Hays Code

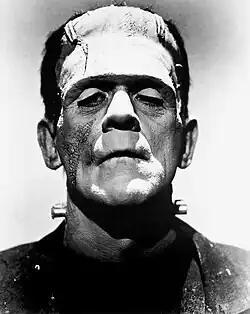
Actor Boris Karloff as Doctor Frankenstein's creation in the 1931 film "Frankenstein". By the time the film's sequel, "Bride of Frankenstein", arrived in 1935, enforcement of the Code was in full effect, and the doctor's overt God complex was forbidden. In the first picture, however, when the creature was born, his mad scientist creator was free to proclaim "Now I know what it feels like to be God!"

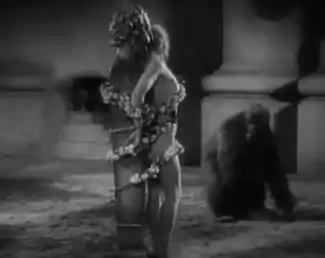
From Cecil B. DeMille's "The Sign of the Cross" (1932)

One factor in ignoring the code was the fact that some found such censorship prudish, owing to the libertine social attitudes of the 1920s and early 1930s. This was a period in which the Victorian era was sometimes ridiculed as being naïve and backward. When the Code was announced, the liberal periodical "The Nation" attacked it, stating that if crime were never to be presented in a sympathetic light, then taken literally that would mean that "law" and "justice" would become one and the same; therefore, events such as the Boston Tea Party could not be portrayed. If clergy must always be presented in a positive way, then hypocrisy could not be dealt with either." The Outlook" agreed and, unlike "Variety", predicted from the beginning that the Code would be difficult to enforce. The Great Depression of the 1930s led many studios to seek income by any way possible. Since films containing racy and violent content resulted in high ticket sales, it seemed reasonable to continue producing such films. Soon, the flouting of the code became an open secret. In 1931, "The Hollywood Reporter" mocked the code and quoted an anonymous screenwriter saying that "the Hays moral code is not even a joke any more; it's just a memory"; two years later "Variety" followed suit.